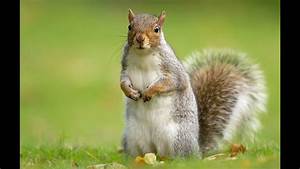
Label: squirrel